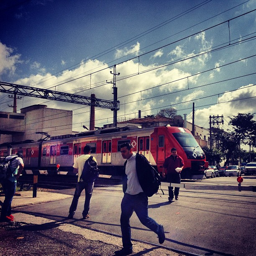
people walking and standing around a passenger train
a man walking away from a train crossing an intersection
People are walking away from and waiting for a subway train
People are walking near a train and tracks.
Two men crossing the road in front of a train.